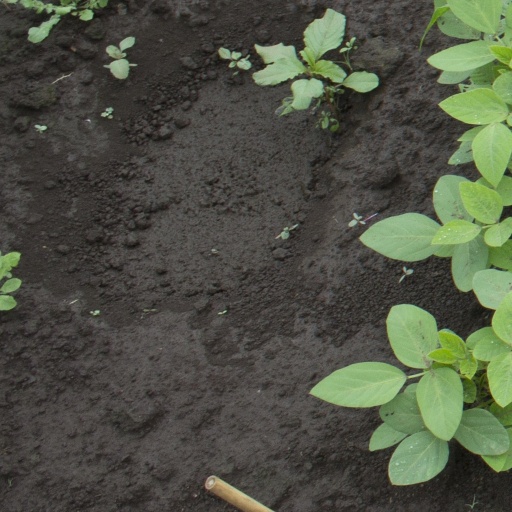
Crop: soybean